Goûter Hut

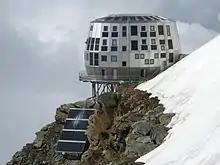
The new Goûter Hut with its futuristic design, as opened in 2013.

From 1962 to 1990, the Goûter Hut could still only officially accommodate 76 climbers. It had a warden and hotel service in summer, and was locked in winter.